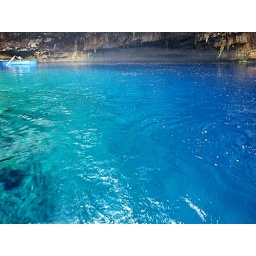
I couldn't believe how blue the water is in there.